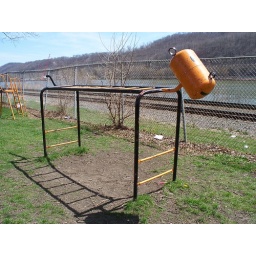
Some kind of animal monkey bar thing at a playground in Wellsville, Ohio along the Ohio River.